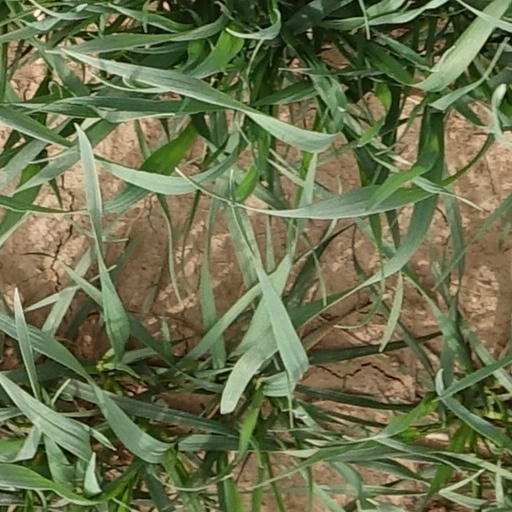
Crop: wheat